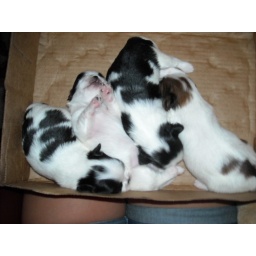
Loving puppies in a box